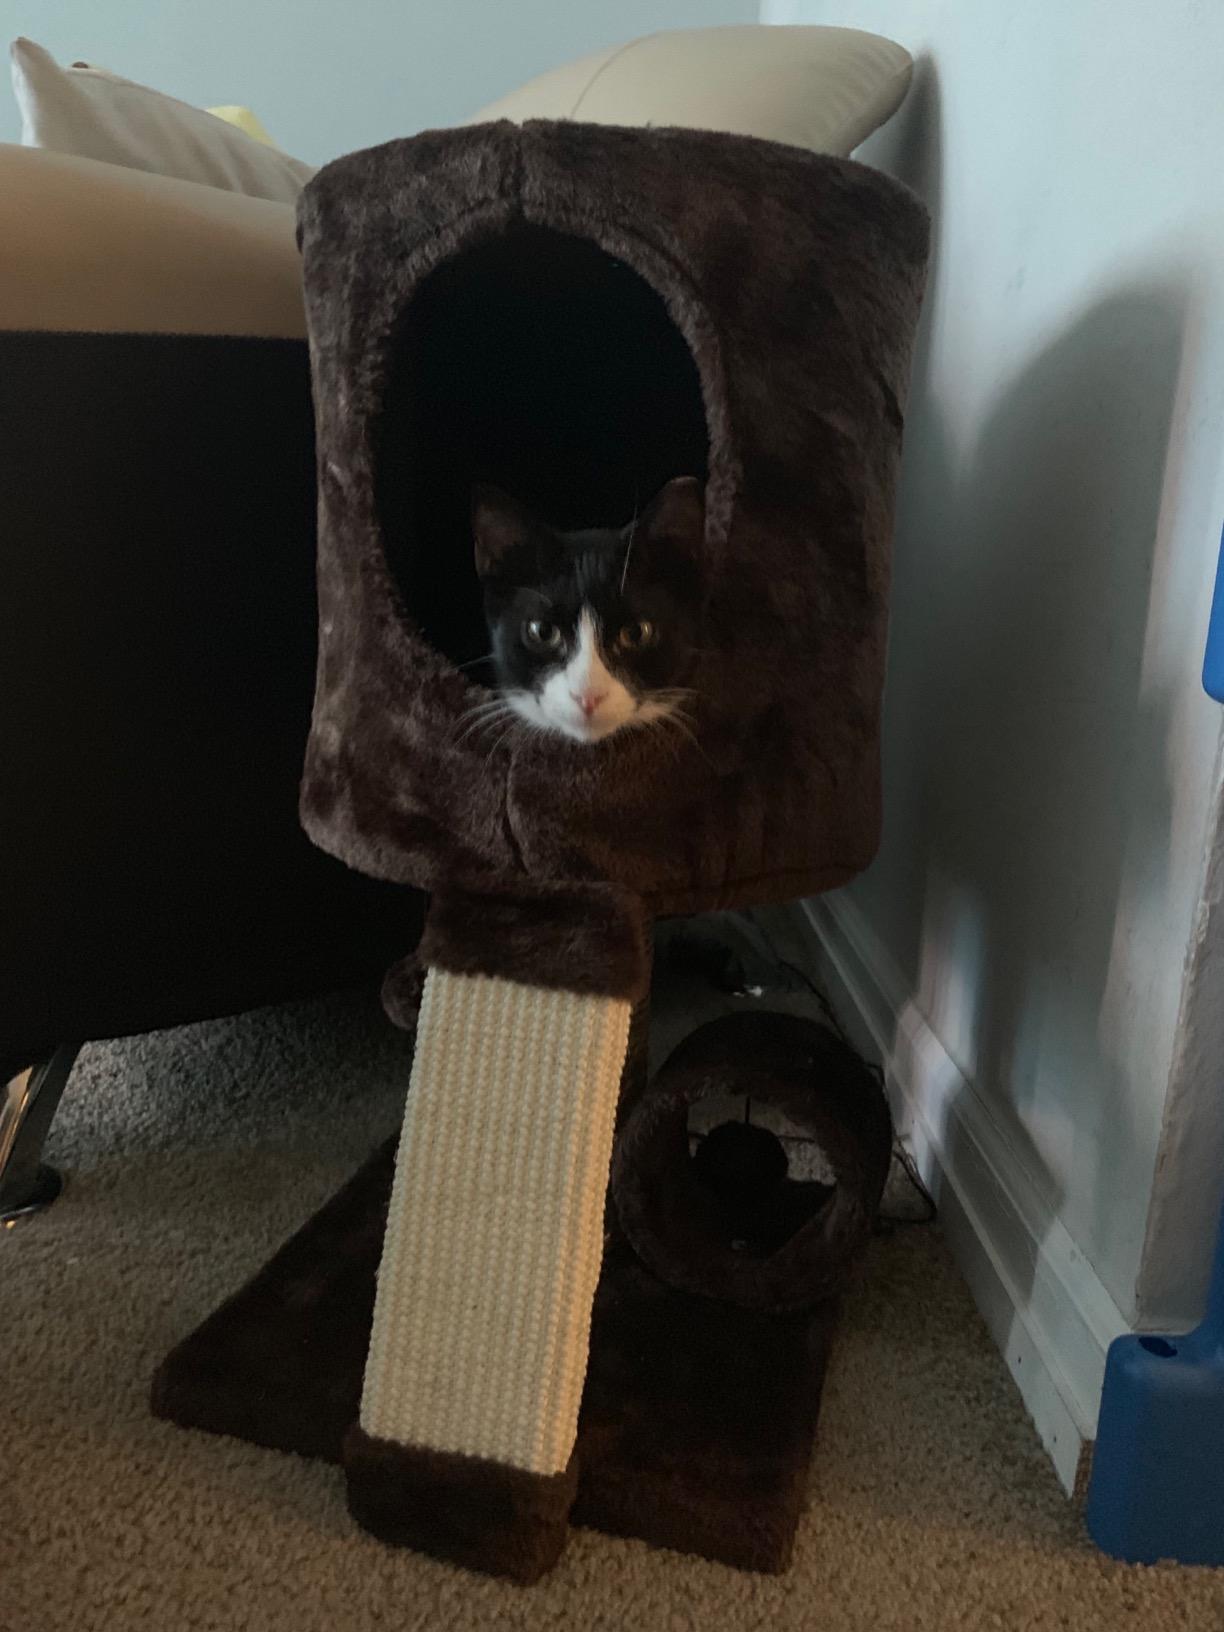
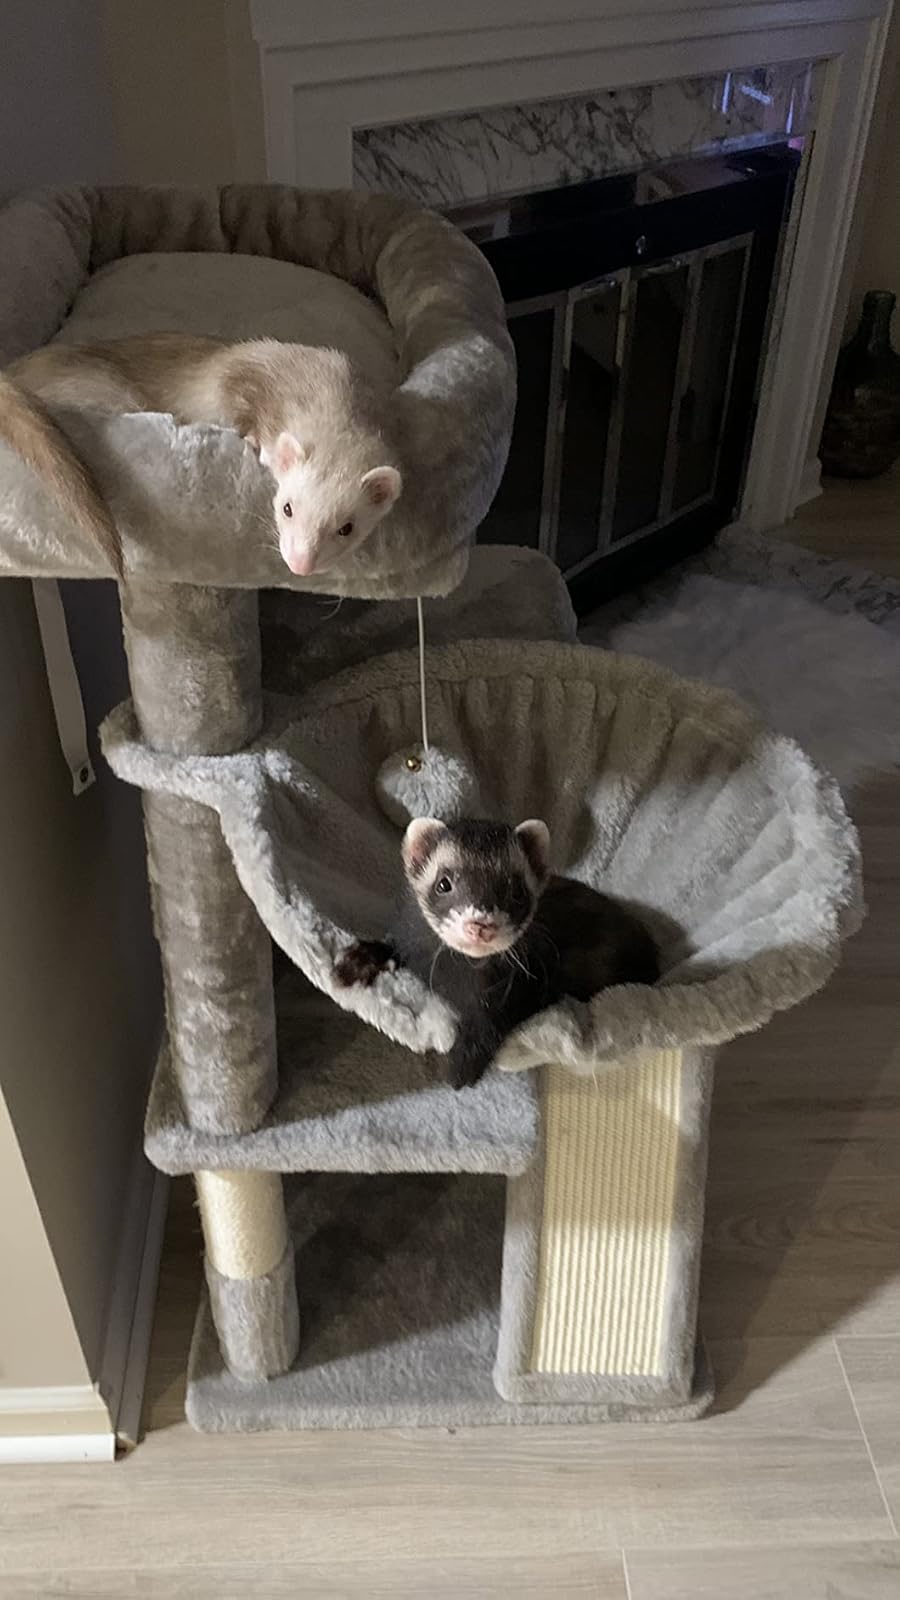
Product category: items_cat tree
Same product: no